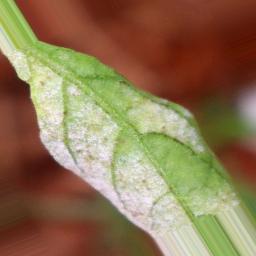
Label: powdery mildew